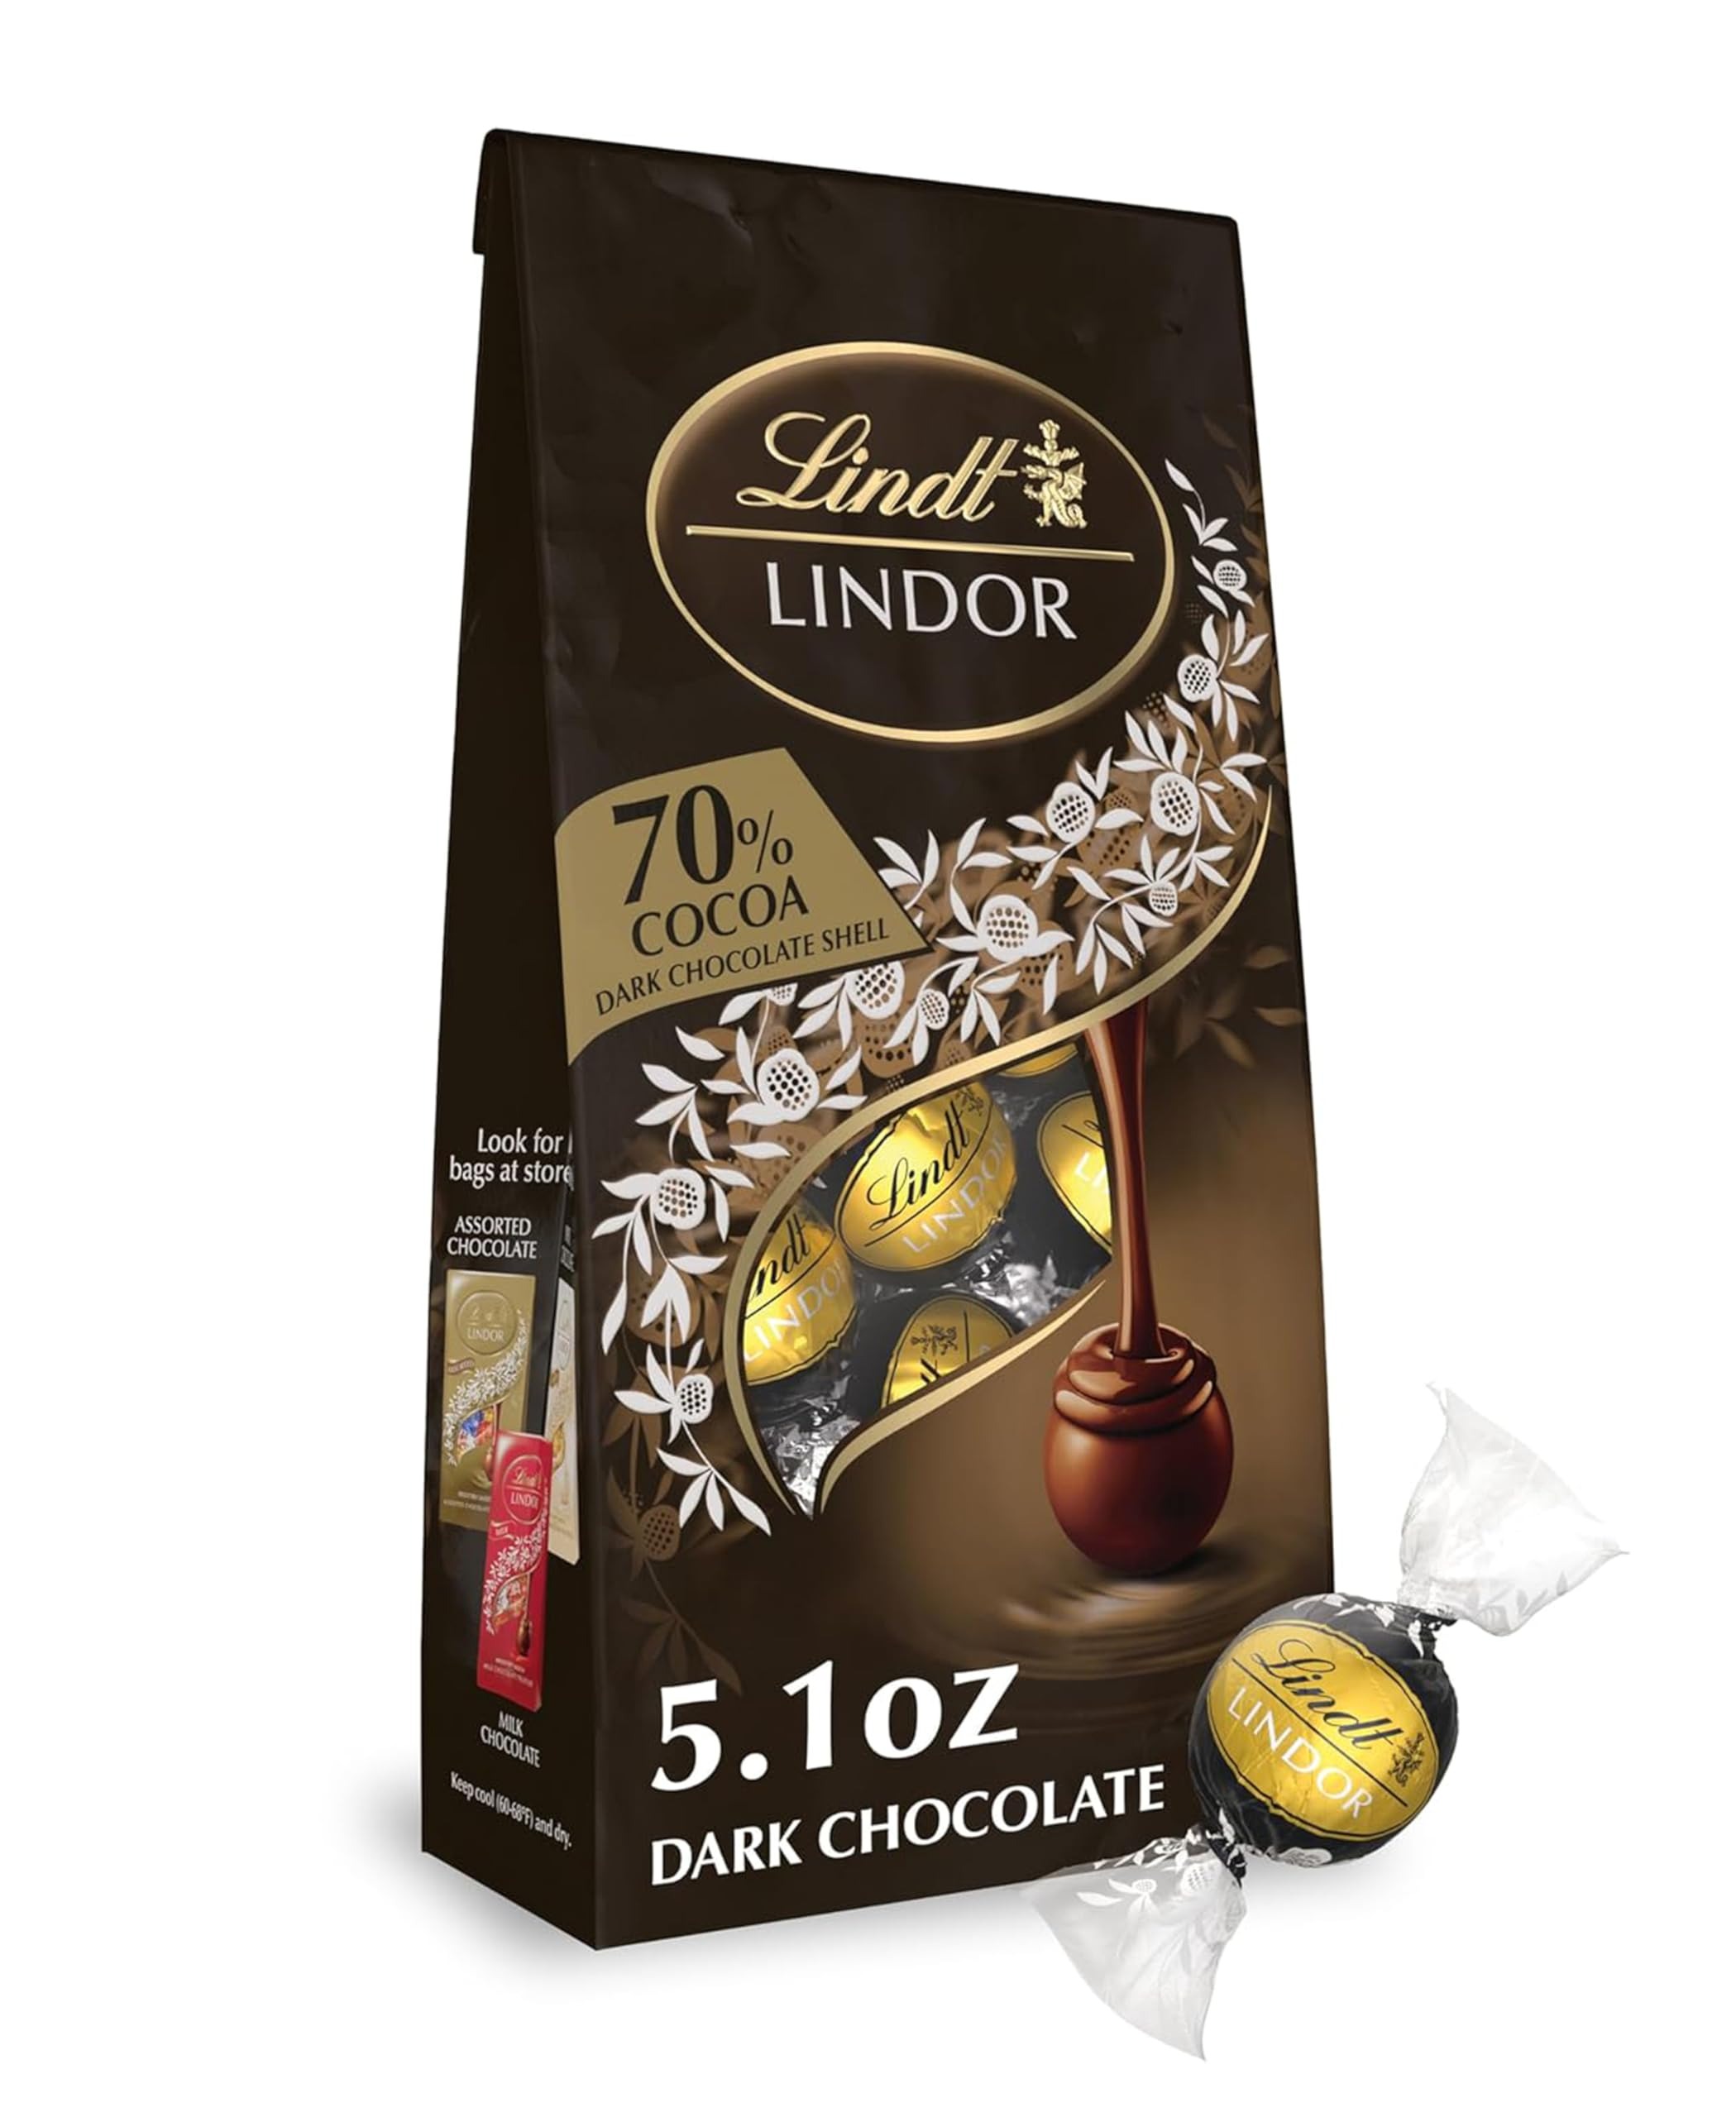
Item Name: Lindt 70% Cocoa Extra Dark Chocolate Truffles - 6oz
Bullet Point 1: 5.1 oz. Bag of Lindt LINDOR 70% Extra Dark Chocolate Truffles with Smooth, Melting Truffle Center
Bullet Point 2: Enjoy the complex flavor and distinctively rich taste of 70% cocoa extra dark chocolate
Bullet Point 3: Gourmet Lindt LINDOR truffles are perfect as gifts or for making any moment special
Bullet Point 4: Individually wrapped dark chocolate candy truffles make sharing chocolates easy
Bullet Point 5: Kosher chocolate made with premium ingredients from world-renowned regions
Product Description: Irresistibly Smooth. Lindt & Sprungli Master Swiss Chocolatier Since 1845 When you break the chocolate shell of Lindor, the lusciously smooth center starts to melt and so will you. Enjoy Lindor, created by the Lindt Master Chocolatiers with passion and love for chocolate since 1845. The Lindt difference passion for chocolate at every step. Roasting & grinding. Lindt invention conching. Best ingredients. Finishing with perfection. From bean to bar. Finest cocoa. Lindt & Sprungli cocoa farming program. Quality guarantee. www.lindt.com. Look for Lindor bags at stores near you. Assorted chocolate. White chocolate. Milk chocolate. Lindt sustainability. Manufactured in the USA.
Value: 6.08
Unit: Ounce

Price: 12.47